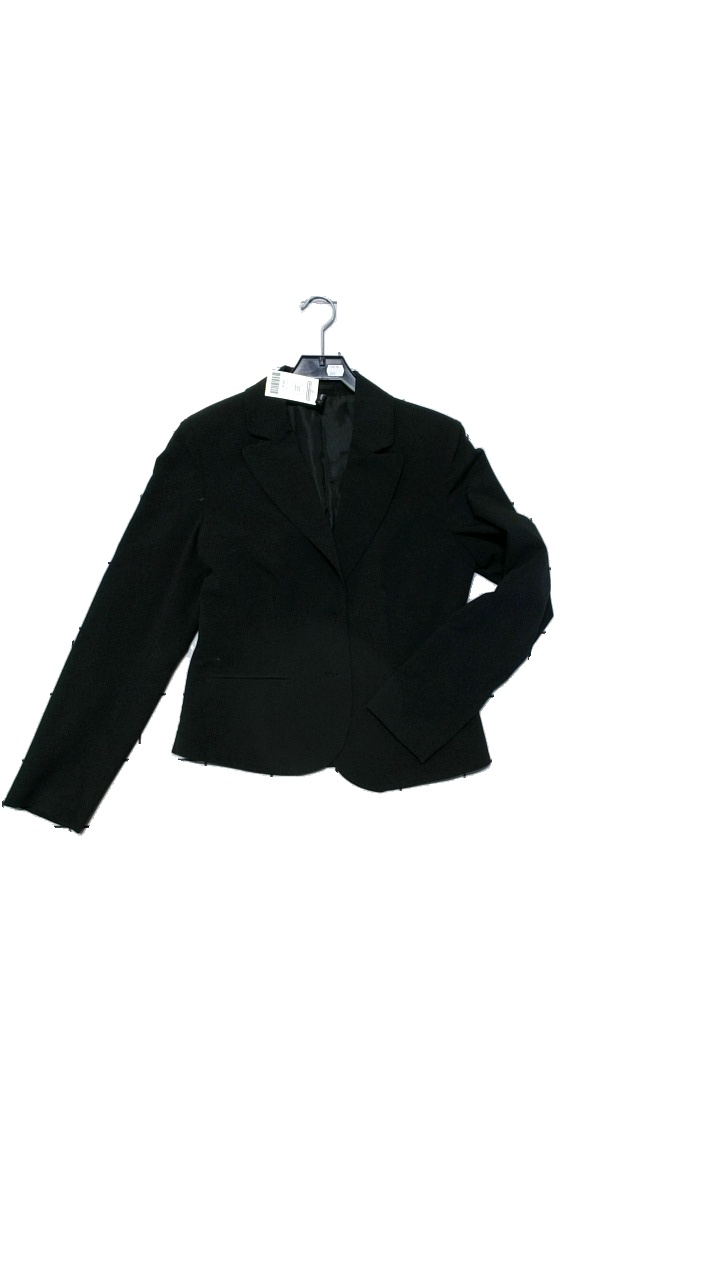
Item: Blazer (Ladies)
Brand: Bunoh.q
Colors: Black
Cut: Regular
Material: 20%Viscos,77%Polyester,3%Elastan
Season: All
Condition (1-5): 4
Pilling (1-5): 4
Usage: Reuse
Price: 100-150